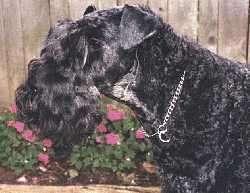
Kerry_blue_terrier